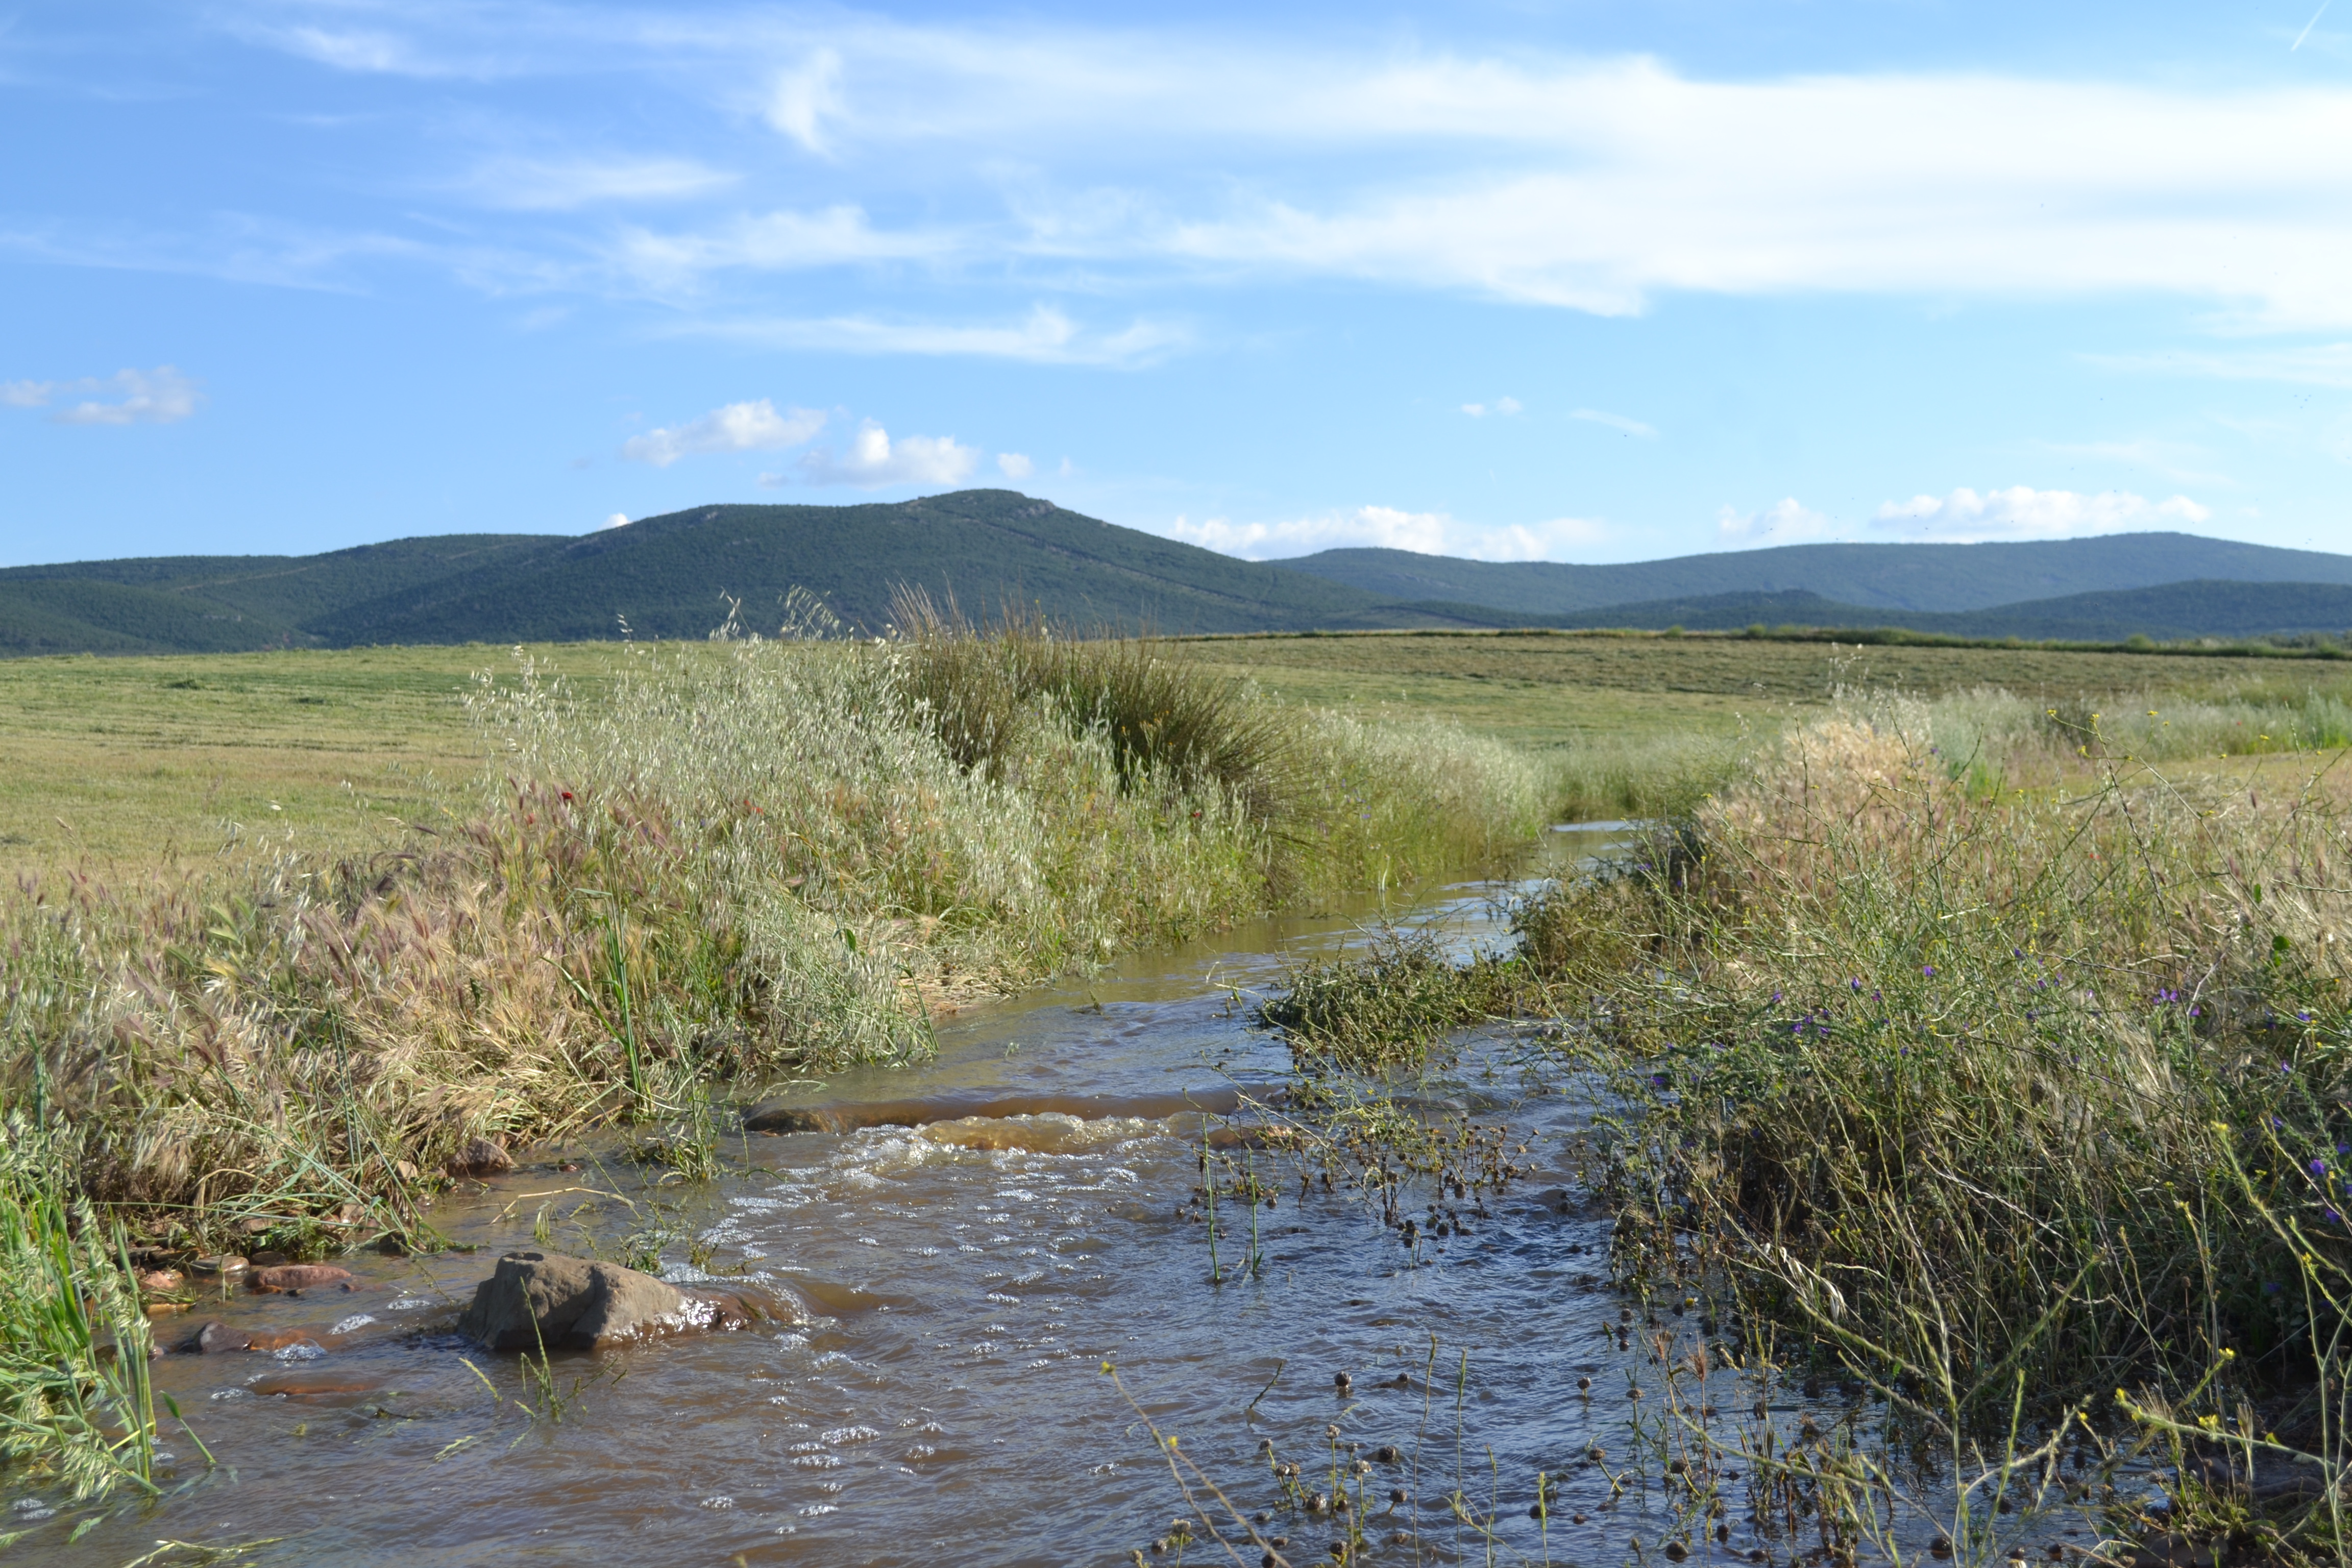
stream, river, scenery, water, hill, countryside, nature, sky, cloud, plant, natural landscape, fluvial landforms of streams, mountain, watercourse, riparian zone, grass, grassland, landscape, tidal marsh, plain, meadow, Freshwater marsh, creek, wetland, prairie, salt marsh, arroyo, marsh, wildlife, mountain river, bog, fen, shrubland, floodplain, lacustrine plain, pasture, steppe, soil, reservoir, cumulus, horizon, stream bed, tundra, road, tributary, channel